The Scarecrow and his Servant

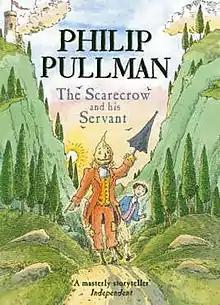
First edition cover

The Scarecrow and his Servant is a 2004 children's novel by Philip Pullman. It tells the story of a scarecrow who comes alive after being struck by lightning and sets out on a quest with Jack, an orphan he hires as his servant. As he goes on his quest he tries to reach Spring Valley to claim it for his own. He has many troubles along the way such as a bird who ate his brain and being on a deserted island.